The Student Boarder

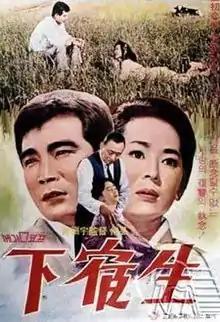
Poster for "The Student Boarder" (1966)

The Student Boarder is a 1966 South Korean film. It was presented at the 27th Venice International Film Festival.